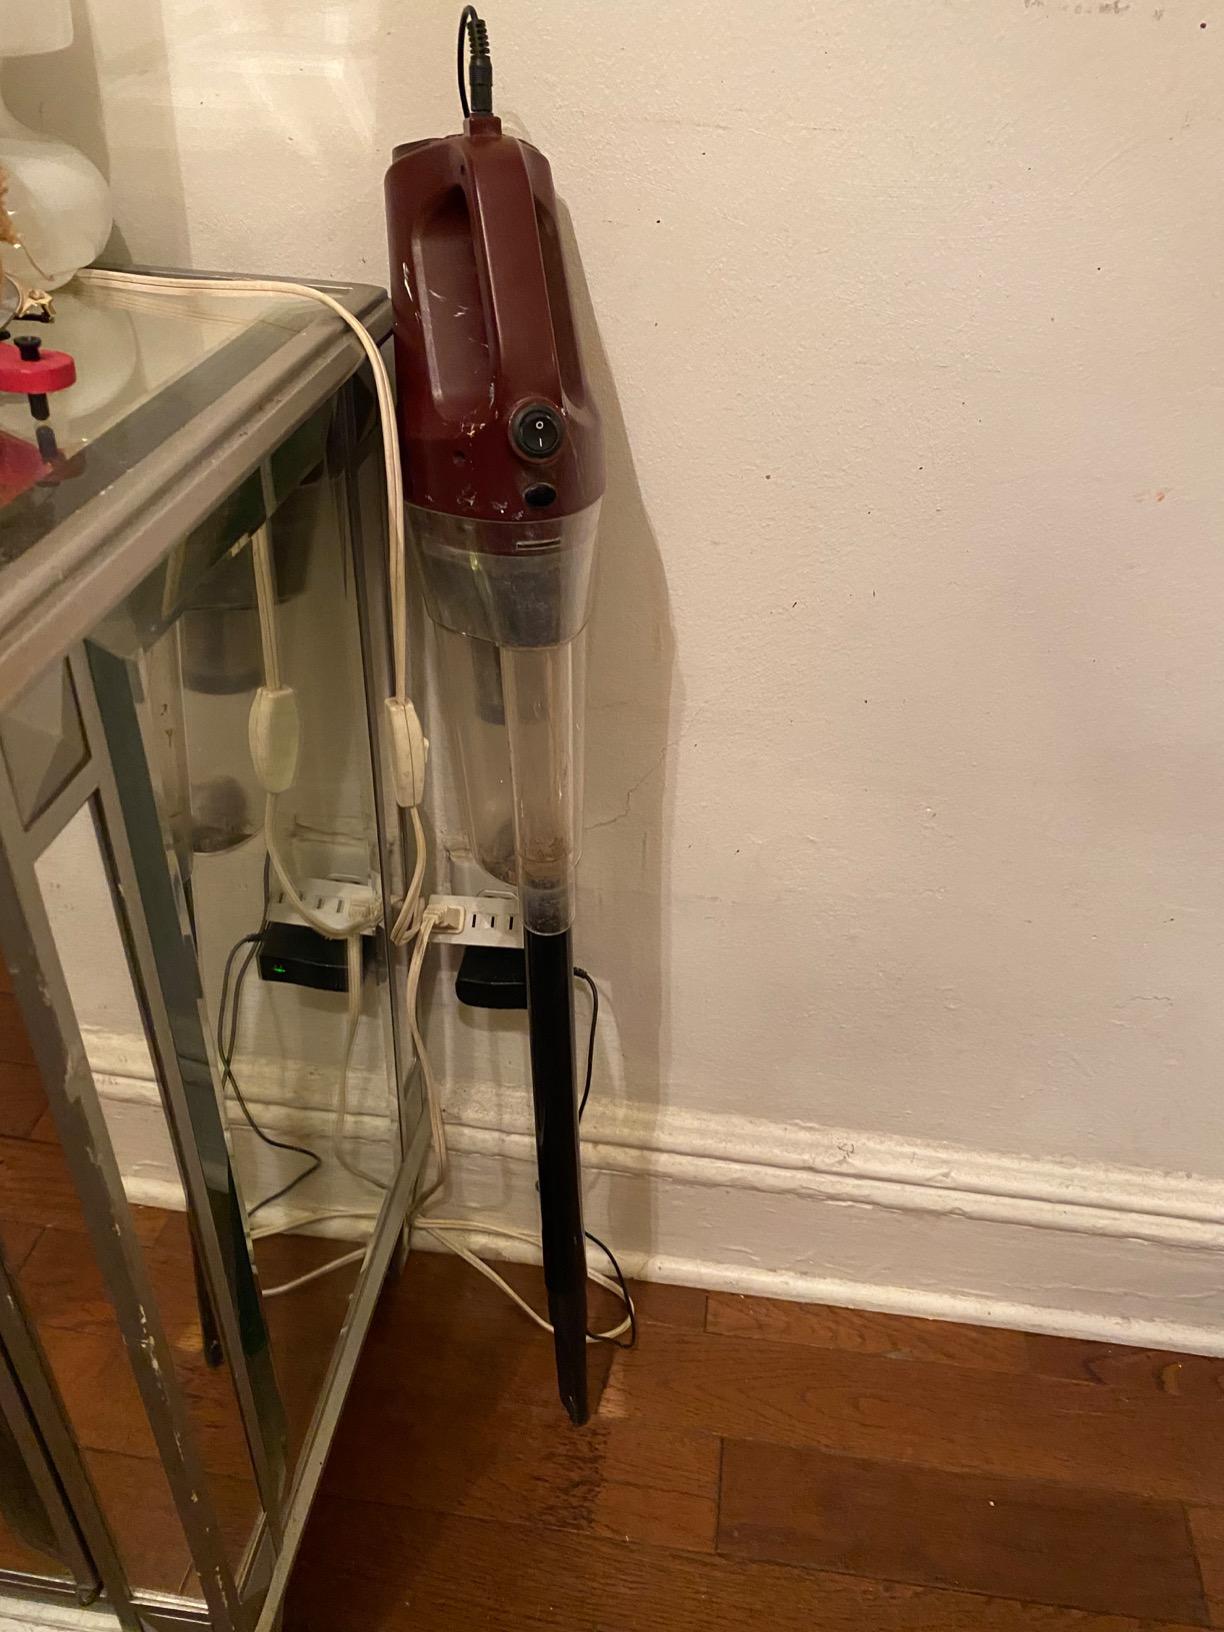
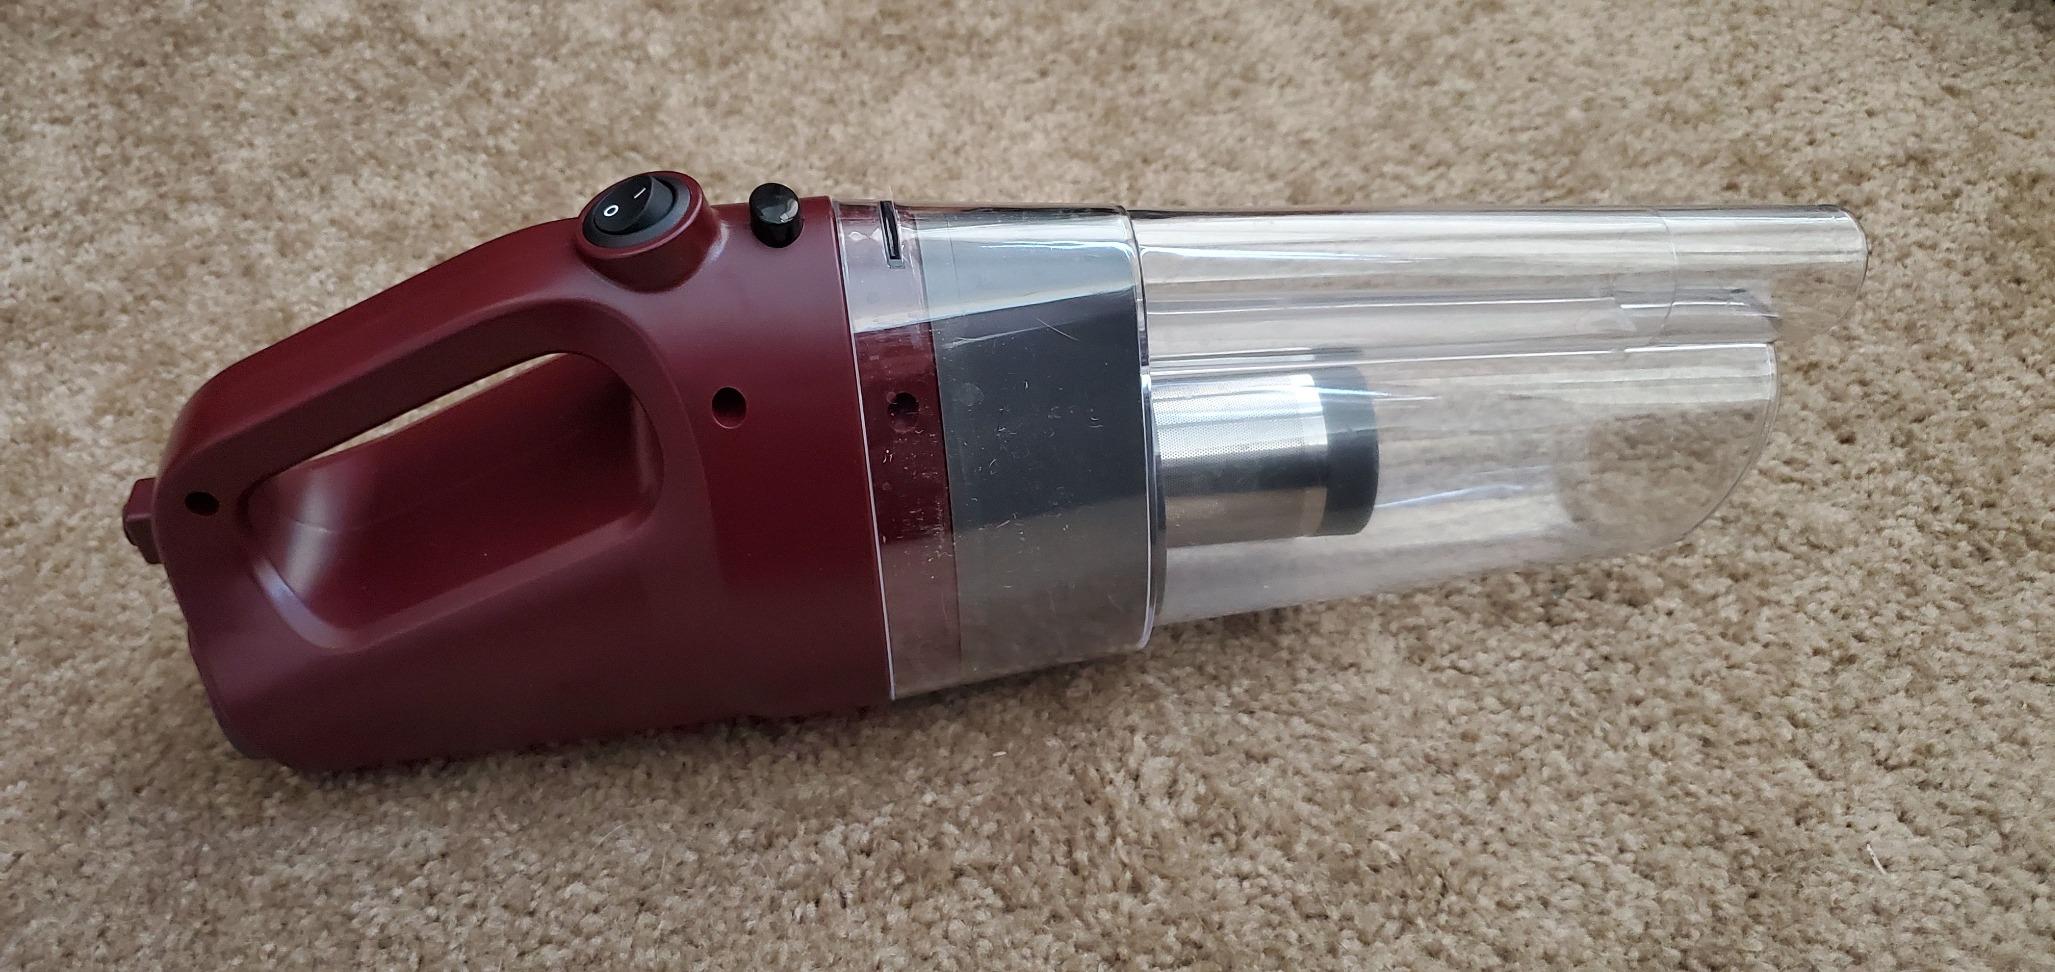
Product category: items_vacuum
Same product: yes